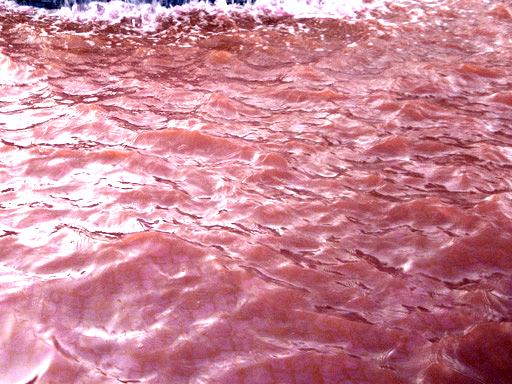
Material: water